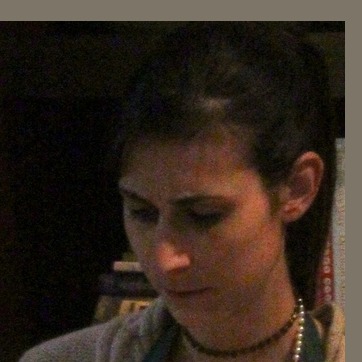
Material: skin